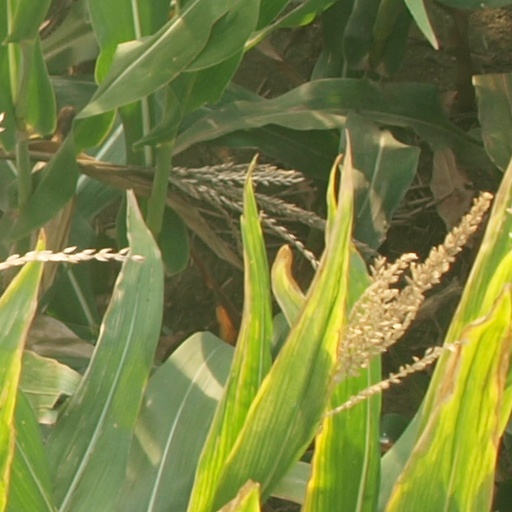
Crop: maize; corn